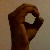
The image shows a hand gesture representing the letter 'O' in Indian Sign Language.